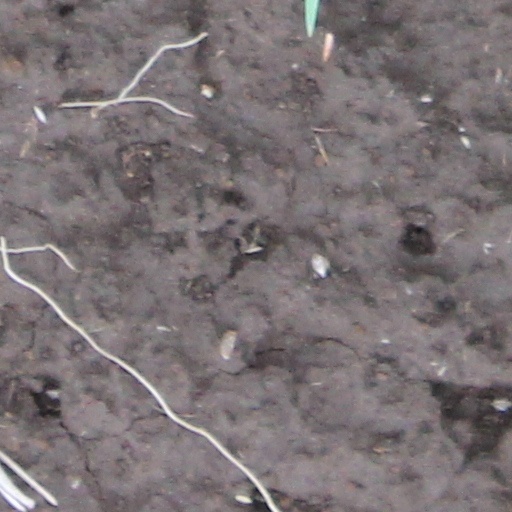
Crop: wheat